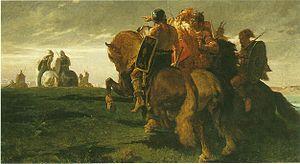
«
La République romaine est la phase de la civilisation de la Rome antique qui commence en 509 av. J.-C., à la chute de la royauté dont le dernier représentant, Tarquin le Superbe, un Étrusque, est chassé du pouvoir par l'aristocratie patricienne qui profite de l'affaiblissement de l'Étrurie. La République romaine prend fin entre 44 av. J.-C., avec l'assassinat de Jules César, et 27 av. J.-C., au moment où Octave reçoit le titre d'Auguste. L'année 31 av. J.-C., celle de la bataille d'Actium, qui oppose Octave à Marc Antoine, est aussi une date clé avec le dernier affrontement entre deux magistrats de la République romaine, et le début d'une ère où les terres romaines seront dominées par un seul homme : celui que l'on appellera le princeps, ou « empereur ».
La bataille de l'Allia se déroule le 18 juillet 390/389 selon la chronologie varronienne ou 387/386 av. J.-C. selon la chronologie grecque et oppose les Gaulois Sénons de Brennus aux troupes de la République romaine sur les rives de l'Allia, un affluent du Tibre, à seulement 16 kilomètres de Rome. Les Gaulois remportent une victoire écrasante qui leur ouvre la route de Rome. Les Romains ont tout juste le temps de mettre en sûreté à Cæré les vestales et les flamines qui emportent les objets sacrés. Quelques jours plus tard, Rome est investie par les Gaulois et mise à sac.
Évariste-Vital Luminais, né à Nantes le 13 octobre 1821 et mort à Paris le 14 mai 1896, est un peintre français.
Les oies du Capitole désignent un événement historique mythifié, dans lequel des oies ont donné l'alerte contre une attaque nocturne gauloise. Présents dans la plaine du Pô depuis le VIᵉ siècle av. J.-C, où ils ont fondé Milan, des Gaulois font une incursion au sud et mettent Rome à sac et l'incendient. Des Romains sont réfugiés dans la citadelle du Capitole que les Gaulois tentent, en -390 selon Tite-Live, de prendre par surprise, de nuit. Des oies donnent l'alerte et sauvent temporairement le peuple romain.
La Gaule cisalpine, aussi appelée Gaule citérieure, est la partie de la Gaule qui couvrait l'Italie du Nord. Elle était ainsi nommée par les Romains en raison de sa position en deçà des Alpes. La Gaule cisalpine est le territoire occupé par les Celtes, qui correspond aux deux régions, et non l'ensemble du Nord de l'Italie peuplé de populations diverses.